Dovid Bornsztain

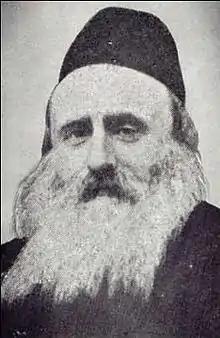

Dovid Bornsztain (1876 – 17 November 1942), also spelled Borenstein, Bornstein and Bernstein, known as the Chasdei Dovid, was the third Rebbe of the Sochatchov Hasidic dynasty. He succeeded his father, Rabbi Shmuel Bornsztain, as Rebbe upon the latter's death in 1926.